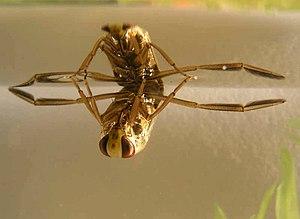
Espèce
La notion de « piège écologique » peut avoir plusieurs sens :
Notonecta glauca, la Notonecte glauque, est une espèce d'insecte aquatique de la famille des Notonectes, dont elle est le représentant le plus abondant. Il s'agit de l'un des insectes les plus communs de la faune aquatique de France métropolitaine. Elle se trouve d'ailleurs dans toute l'Europe, dans le Caucase, l'Afrique septentrionale et en Amérique du Nord. Notonecta glauca fait partie des Hémiptères prédateurs, et mesure environ entre 13 et 16 mm de longueur. Il existe chez cette espèce un dimorphisme sexuel à l'avantage des femelles. Ces insectes d'eau nagent et se reposent sur leur dos et évoluent sous la surface de l'eau. Ils sont en effet capables, en tirant parti du phénomène de tension superficielle, de plaquer le bas de leur abdomen et leurs pattes avant sous la surface, alors que leurs pattes arrière rament comme des pagaies. Notonecta glauca va aussi bien attendre à l'affût que sa proie passe à proximité que nager pour la chasser énergiquement. Lorsque le temps est assez chaud, généralement à la fin de l'été et en automne, il leur arrive de voler entre les étangs. Notonecta glauca se reproduit au printemps.
Cette page a pour objet de présenter un arbre phylogénétique des Hemiptera, c'est-à-dire un cladogramme mettant en lumière les relations de parenté existant entre leurs différents groupes, telles que les dernières analyses reconnues les proposent. Ce n'est qu'une possibilité, et les principaux débats qui subsistent au sein de la communauté scientifique sont brièvement présentés ci-dessous, avant la bibliographie.